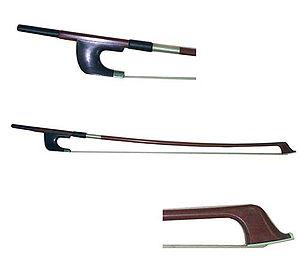
La contrebasse est un instrument grave de la famille des instruments à cordes. Avant l'octobasse, la contrebasse est le plus grand et l'un des plus graves instruments de cette famille. À la différence des autres instruments de la famille, qui s'accordent en quintes, elle s'accorde aujourd’hui en quartes, essentiellement pour des raisons de facilité de doigté.